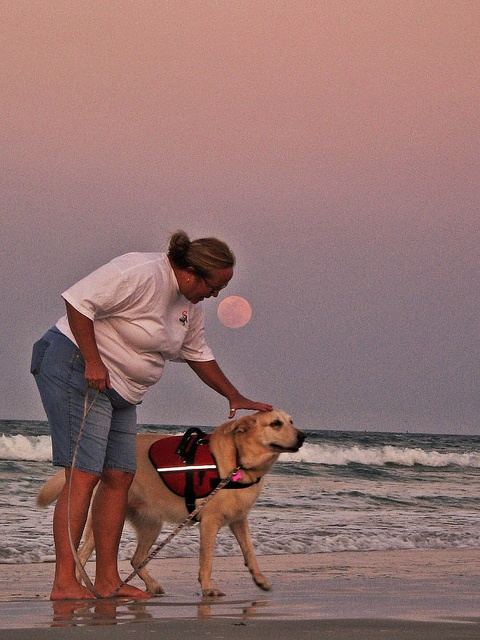
A woman is walking a dog down the shore.
a woman in a white shirt and a white dog at the beach
The woman is walking her dog on a leash on the beach.
a lady petting her service dog on the head
woman and a dog walking along the beach at sunset